AK-74

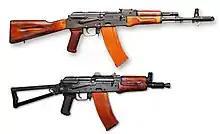
AK-74 (top) and AKS-74U

The AKS-74 ("S"—Russian: ; "Skladnoy", or "foldable"), is a variant of the AK-74 equipped with a side-folding metal shoulder stock, designed primarily for use with air assault infantry and developed alongside the basic AK-74. Unlike the AKMS's somewhat fragile underfolding stock (modeled after the MP 40 submachine gun stock), the AKS-74 stock is fabricated from stamped sheet metal struts, machine pressed into a "U" shape and assembled by punch fit and welding.